Stefan Sauk

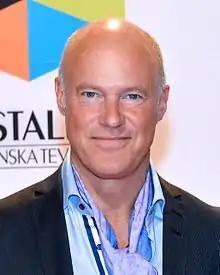
Sauk in 2013

Stefan Sauk (born Stefan Wernström, 6 June 1955) is a Swedish actor and comedian who has worked in film, television, and theatre since 1984.